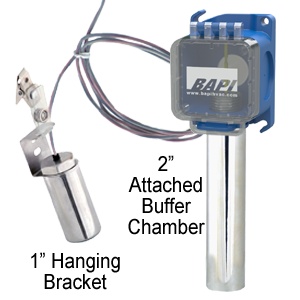
BA/20K-TB-M304-1-HB-BBX-25 | Thermobuffer Temperature Sensor | BAPI
Resources Datasheet
Brand: BAPI
Category: Hardware > Tools > Measuring Tools & Sensors > Transducers > Temperature Transducers